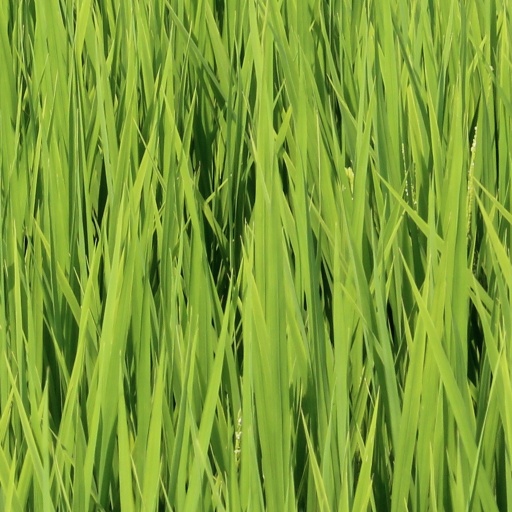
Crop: rice